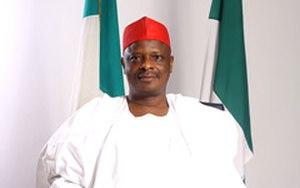
Rabiu Kwankwaso, né le 21 octobre 1956 à Kwankwaso est une personnalité politique nigériane, ministre, gouverneur de l'État de Kano de 1999 à 2003 et de 2011 à 2015.